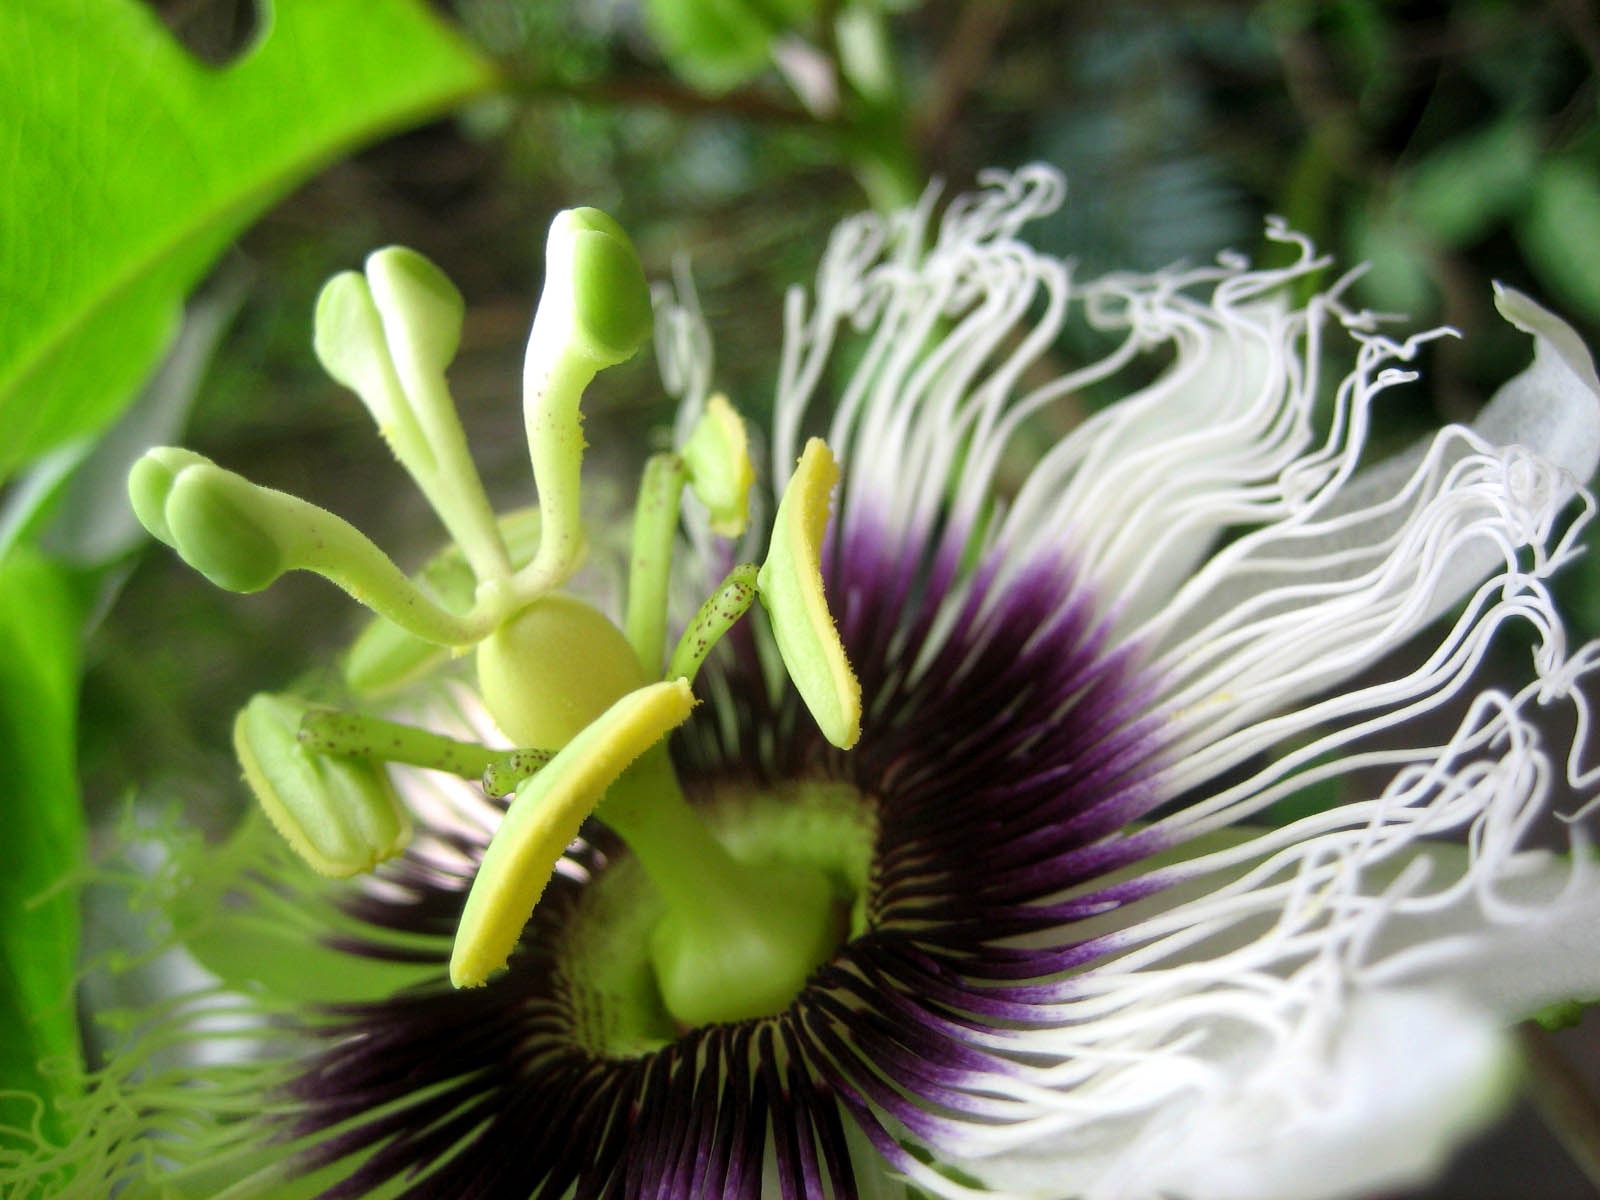
nature, blossom, plant, white, flower, petal, bloom, green, stamp, botany, flora, wildflower, close up, exotic, passion flower, passiflora, macro photography, flowering plant, passion flower plant, passifloraceae, plant stem, land plant, passion flower family, purple passionflower